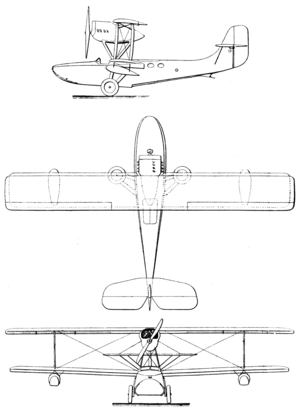
Le FBA 21 est un hydravion commercial, produit en France par le constructeur aéronautique Franco-British Aviation Company.